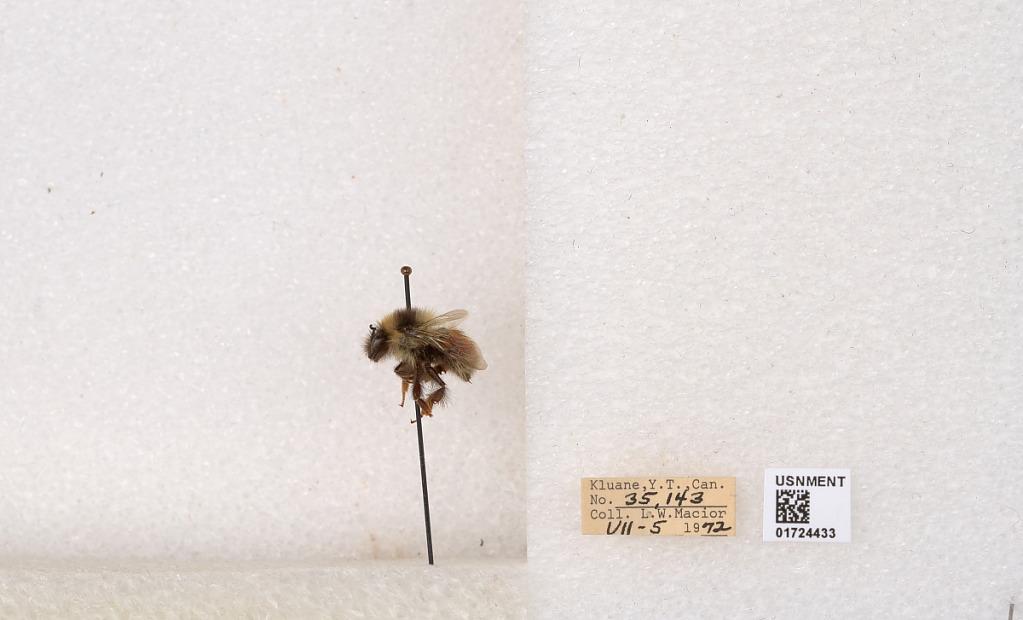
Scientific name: Bombus (Pyrobombus) sylvicola Kirby
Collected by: L. Macior
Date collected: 1972-7-5
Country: Canada
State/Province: Yukon Territory
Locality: Kluane National Park and Reserve
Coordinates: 60.7493, -139.504